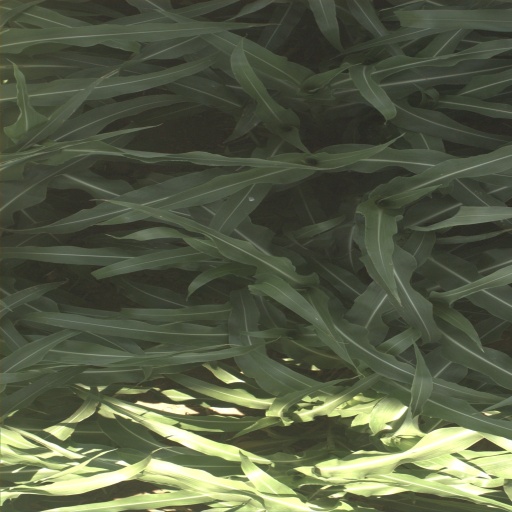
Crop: sorghum